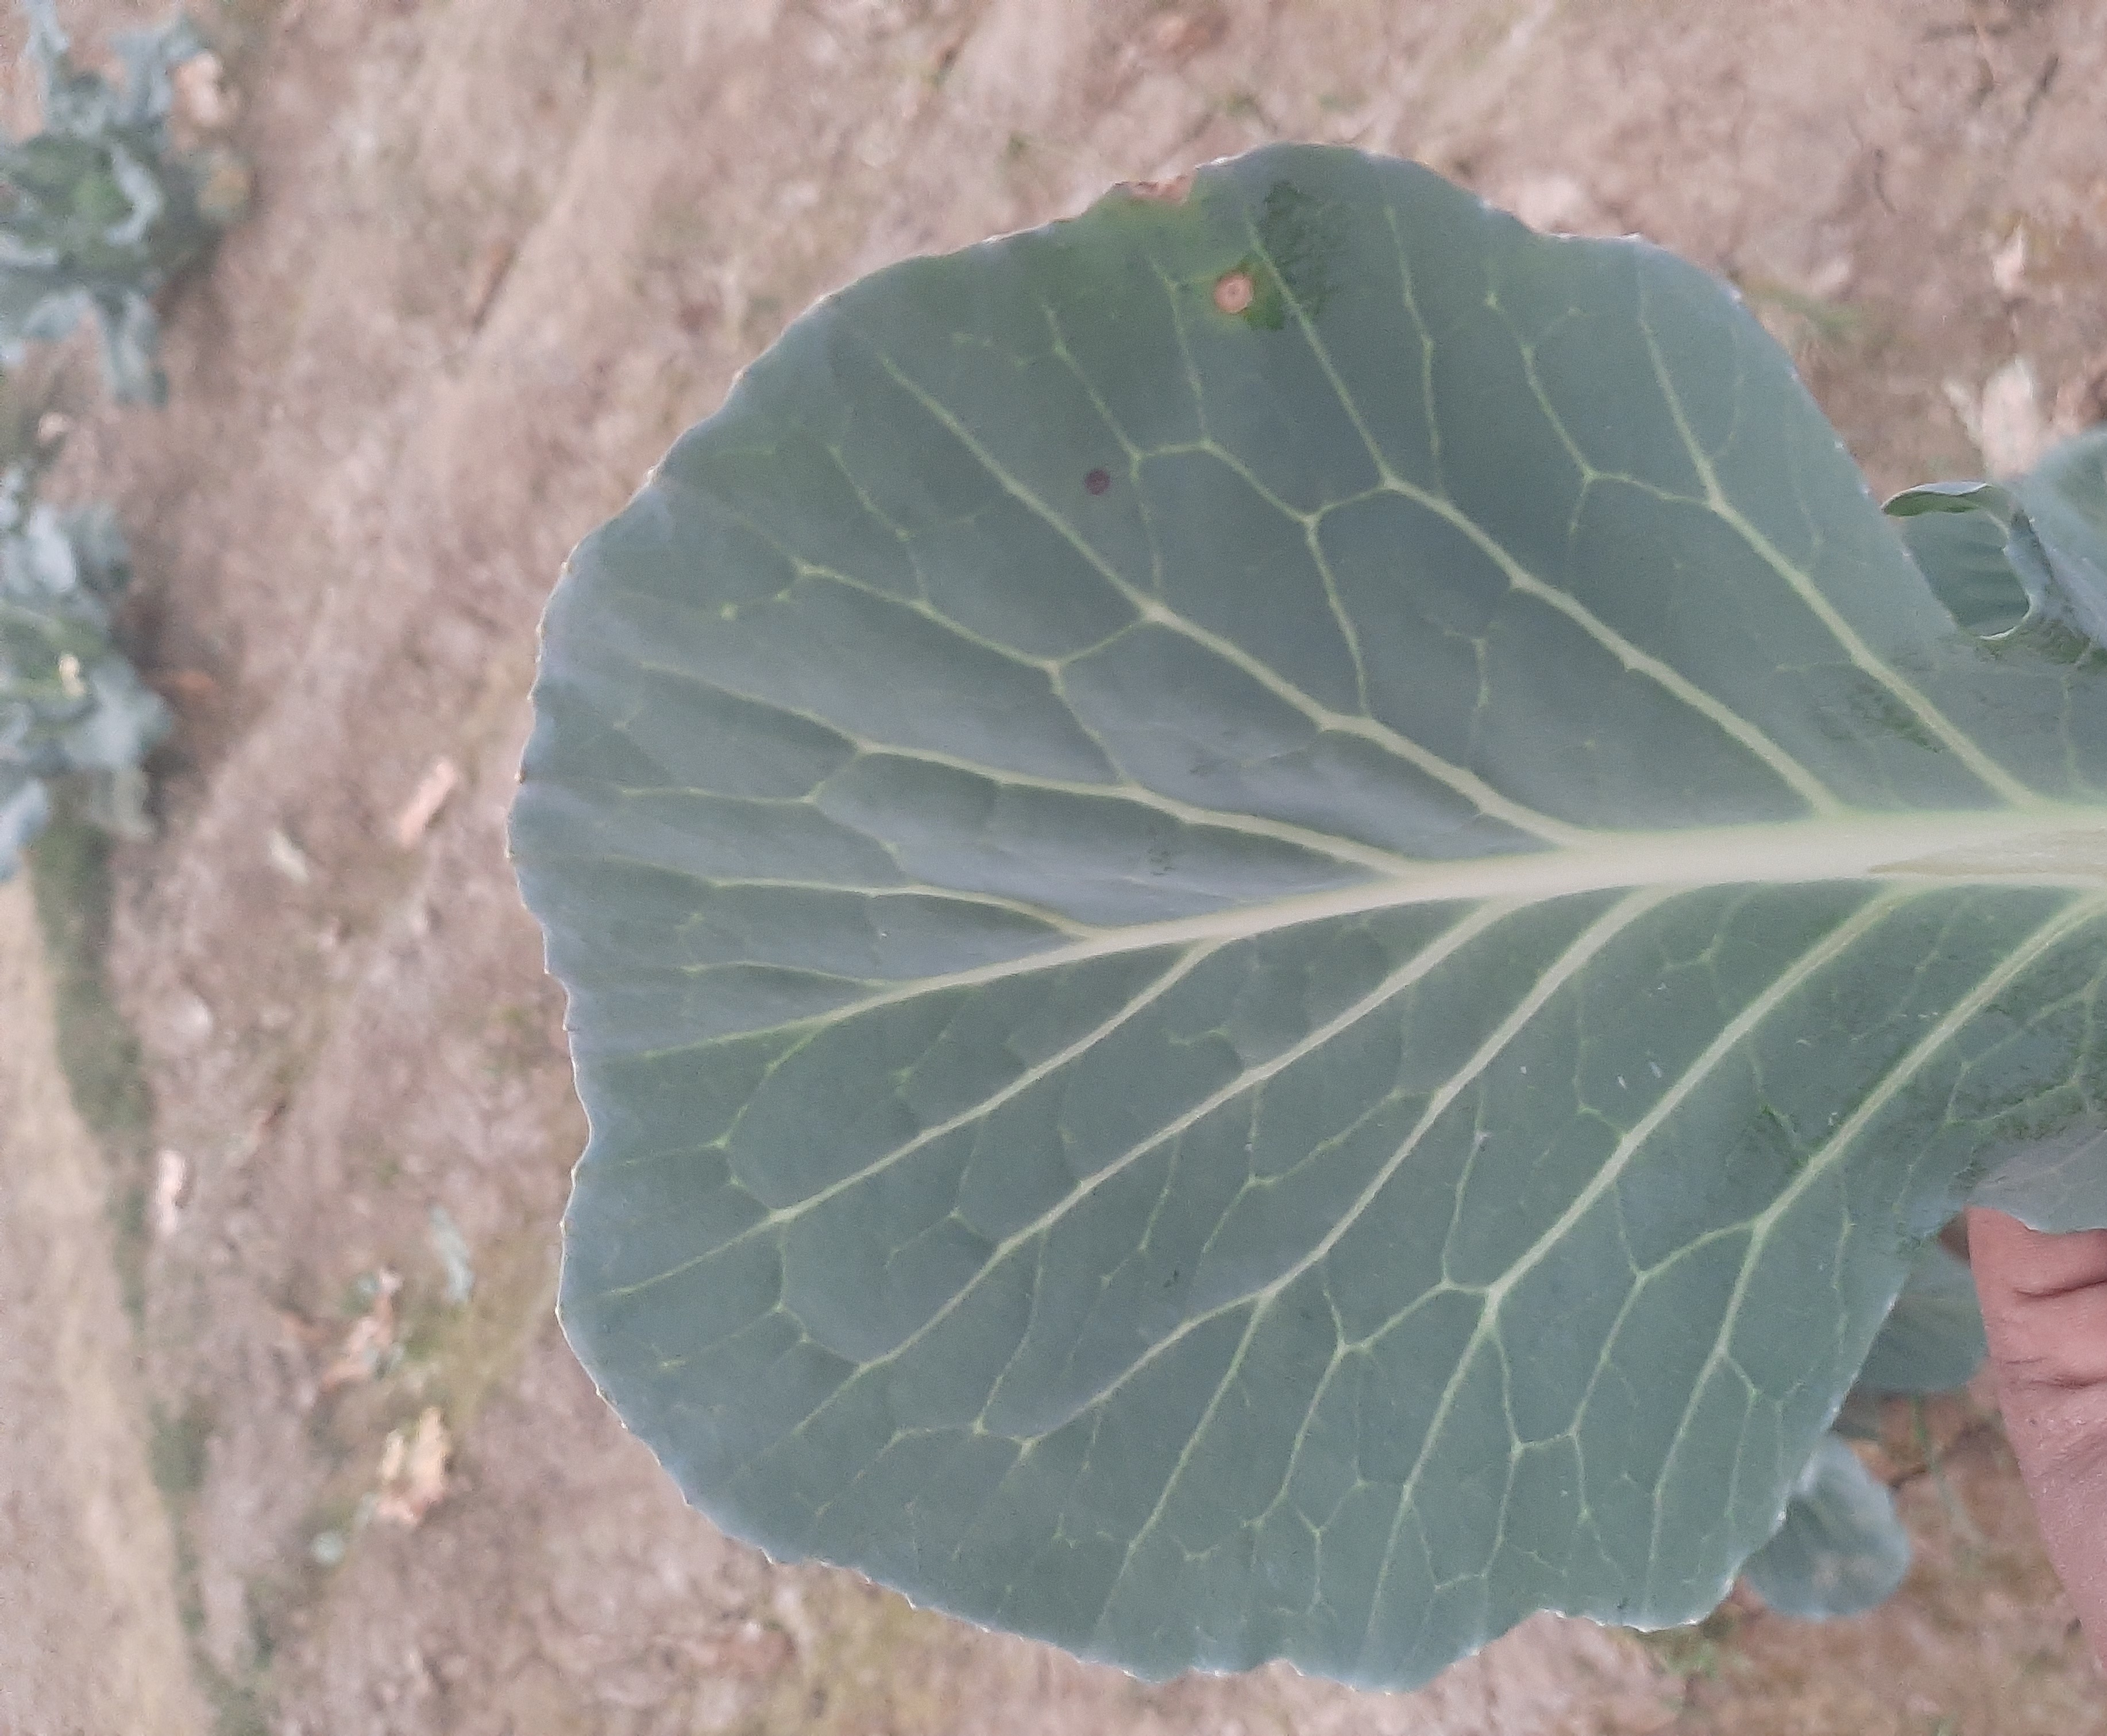
Label: No disease